Oregon Garden

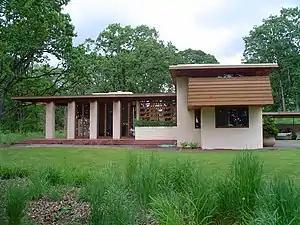
The Gordon House, a house by Frank Lloyd Wright, was almost demolished. Many organizations and members of the community worked to save the house by raising funds to have the house relocated to the Oregon Garden grounds.

To ensure financial solvency, a deal was struck with Moonstone Garden Management Incorporated in 2006 in which the company would take over operations of the garden, with the Oregon Garden Foundation retaining ownership. Moonstone purchased from the City of Silverton to build a 103-room resort hotel on undeveloped land adjacent to the garden's water feature. The deal—set to last as long as 75 years—has Moonstone progressively repaying the $5 million bond from garden and resort revenue.